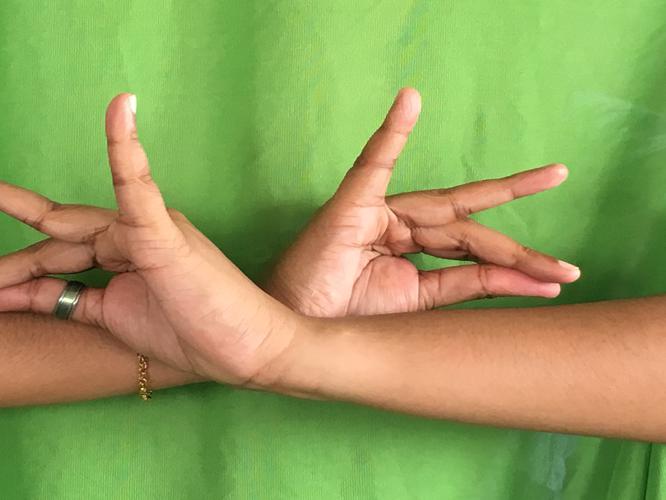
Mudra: Katakavardhana
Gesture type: double_hand